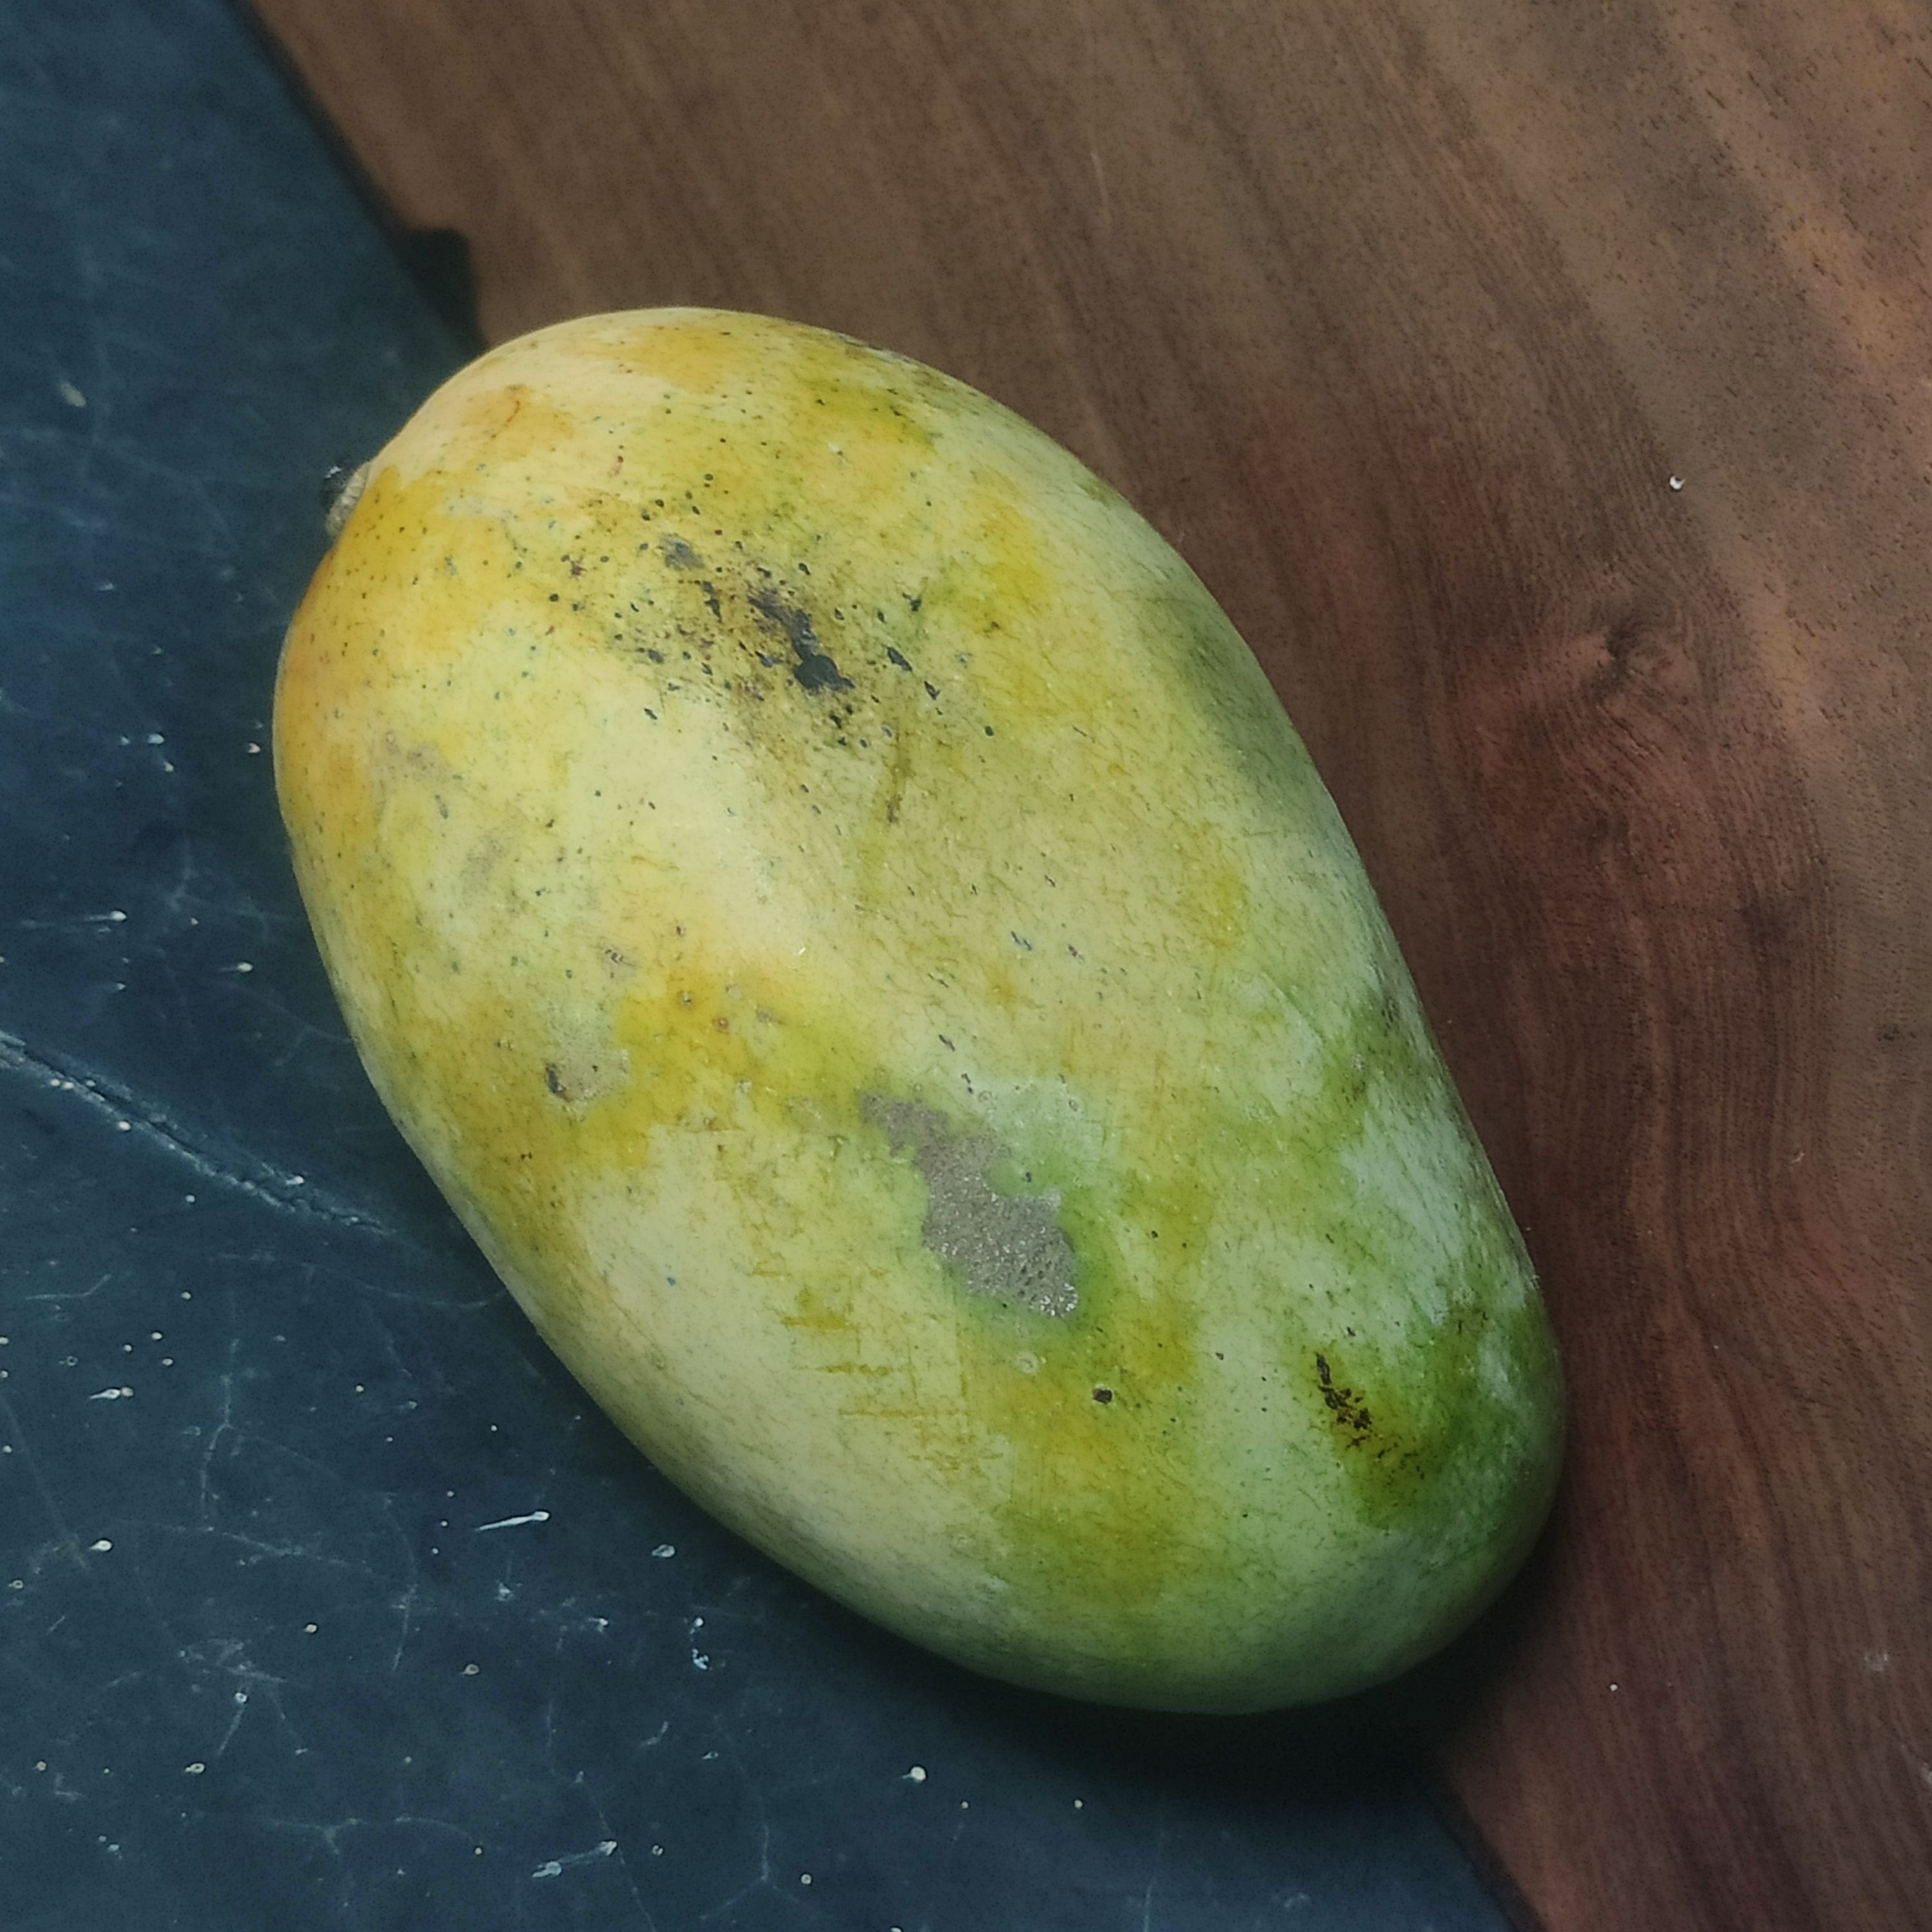
Fruit: mango
Grade: 2nd-grade